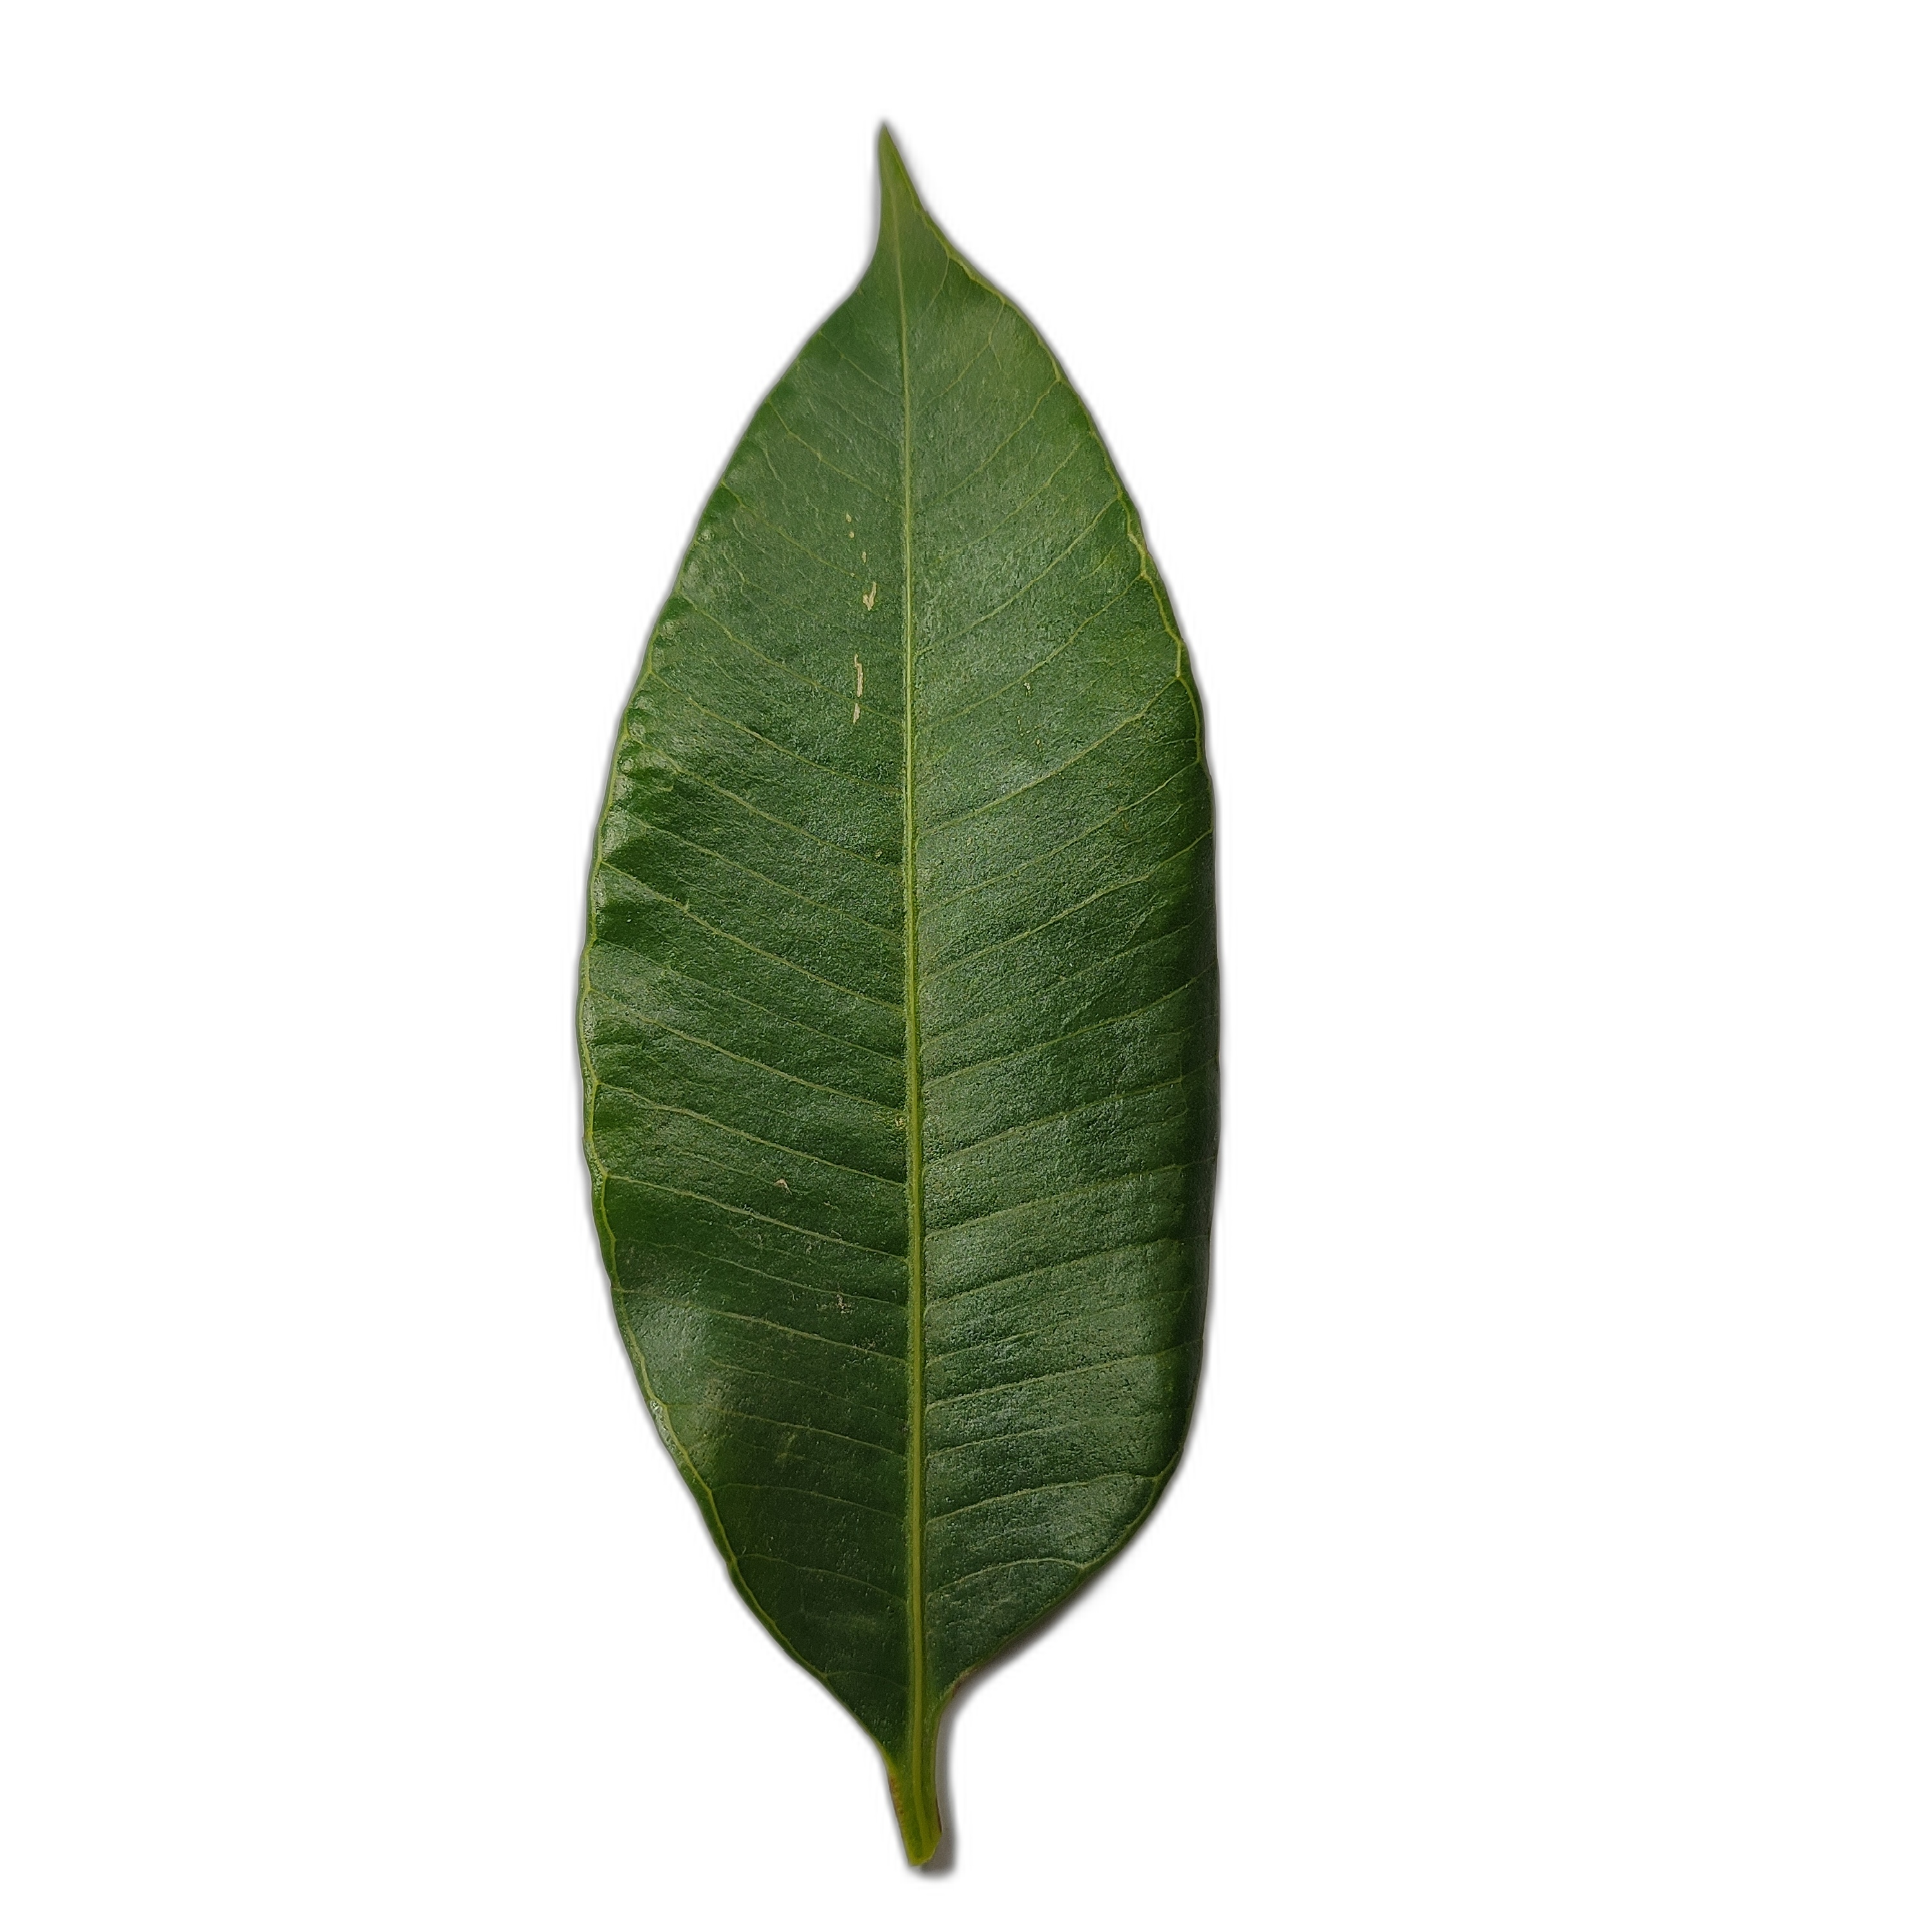
Label: healthy